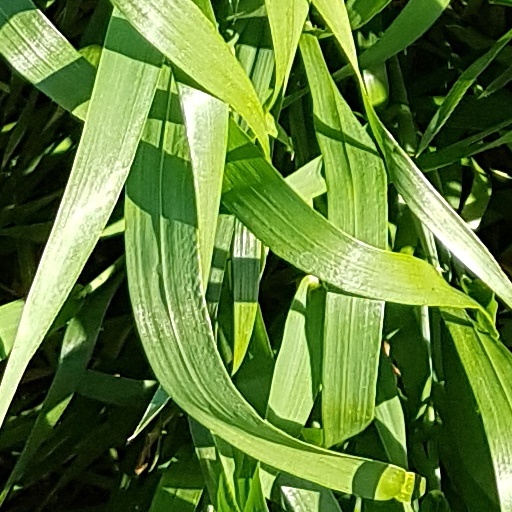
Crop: wheat